Murat Yakin

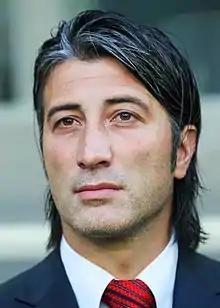
Yakin in 2014

Murat Yakin (born 15 September 1974) is a Swiss football coach and former player. He is the manager of the Switzerland national team.